Wegberg-Wildenrath Test and Validation Centre

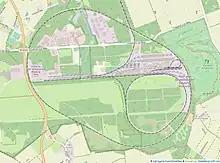
Overview of the Wildenrath railway test track.

As well as Siemens the test tracks are also used by competitors such as Alstom, Bombardier Transportation and Stadler.